Hu Ge

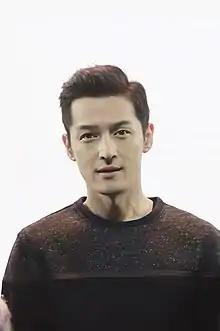
Hu in 2016

Hu Ge (born 20 September 1982), also known as Hugh Hu or Hugo Hu, is a Chinese actor and singer. He rose to fame for his role as Li Xiaoyao in "Chinese Paladin" (2005), and has since starred in a succession of popular television series, such as "The Little Fairy" (2006), "The Legend of the Condor Heroes" (2008), "Chinese Paladin 3" (2009), "The Myth" (2010), "Sound of the Desert" (2014),"The Disguiser" (2015), "Nirvana in Fire" (2015), and "Blossoms Shanghai" (2023). He also starred in films "The Wild Goose Lake" (2019), "All Ears" (2023), and "G for Gap" (2024).